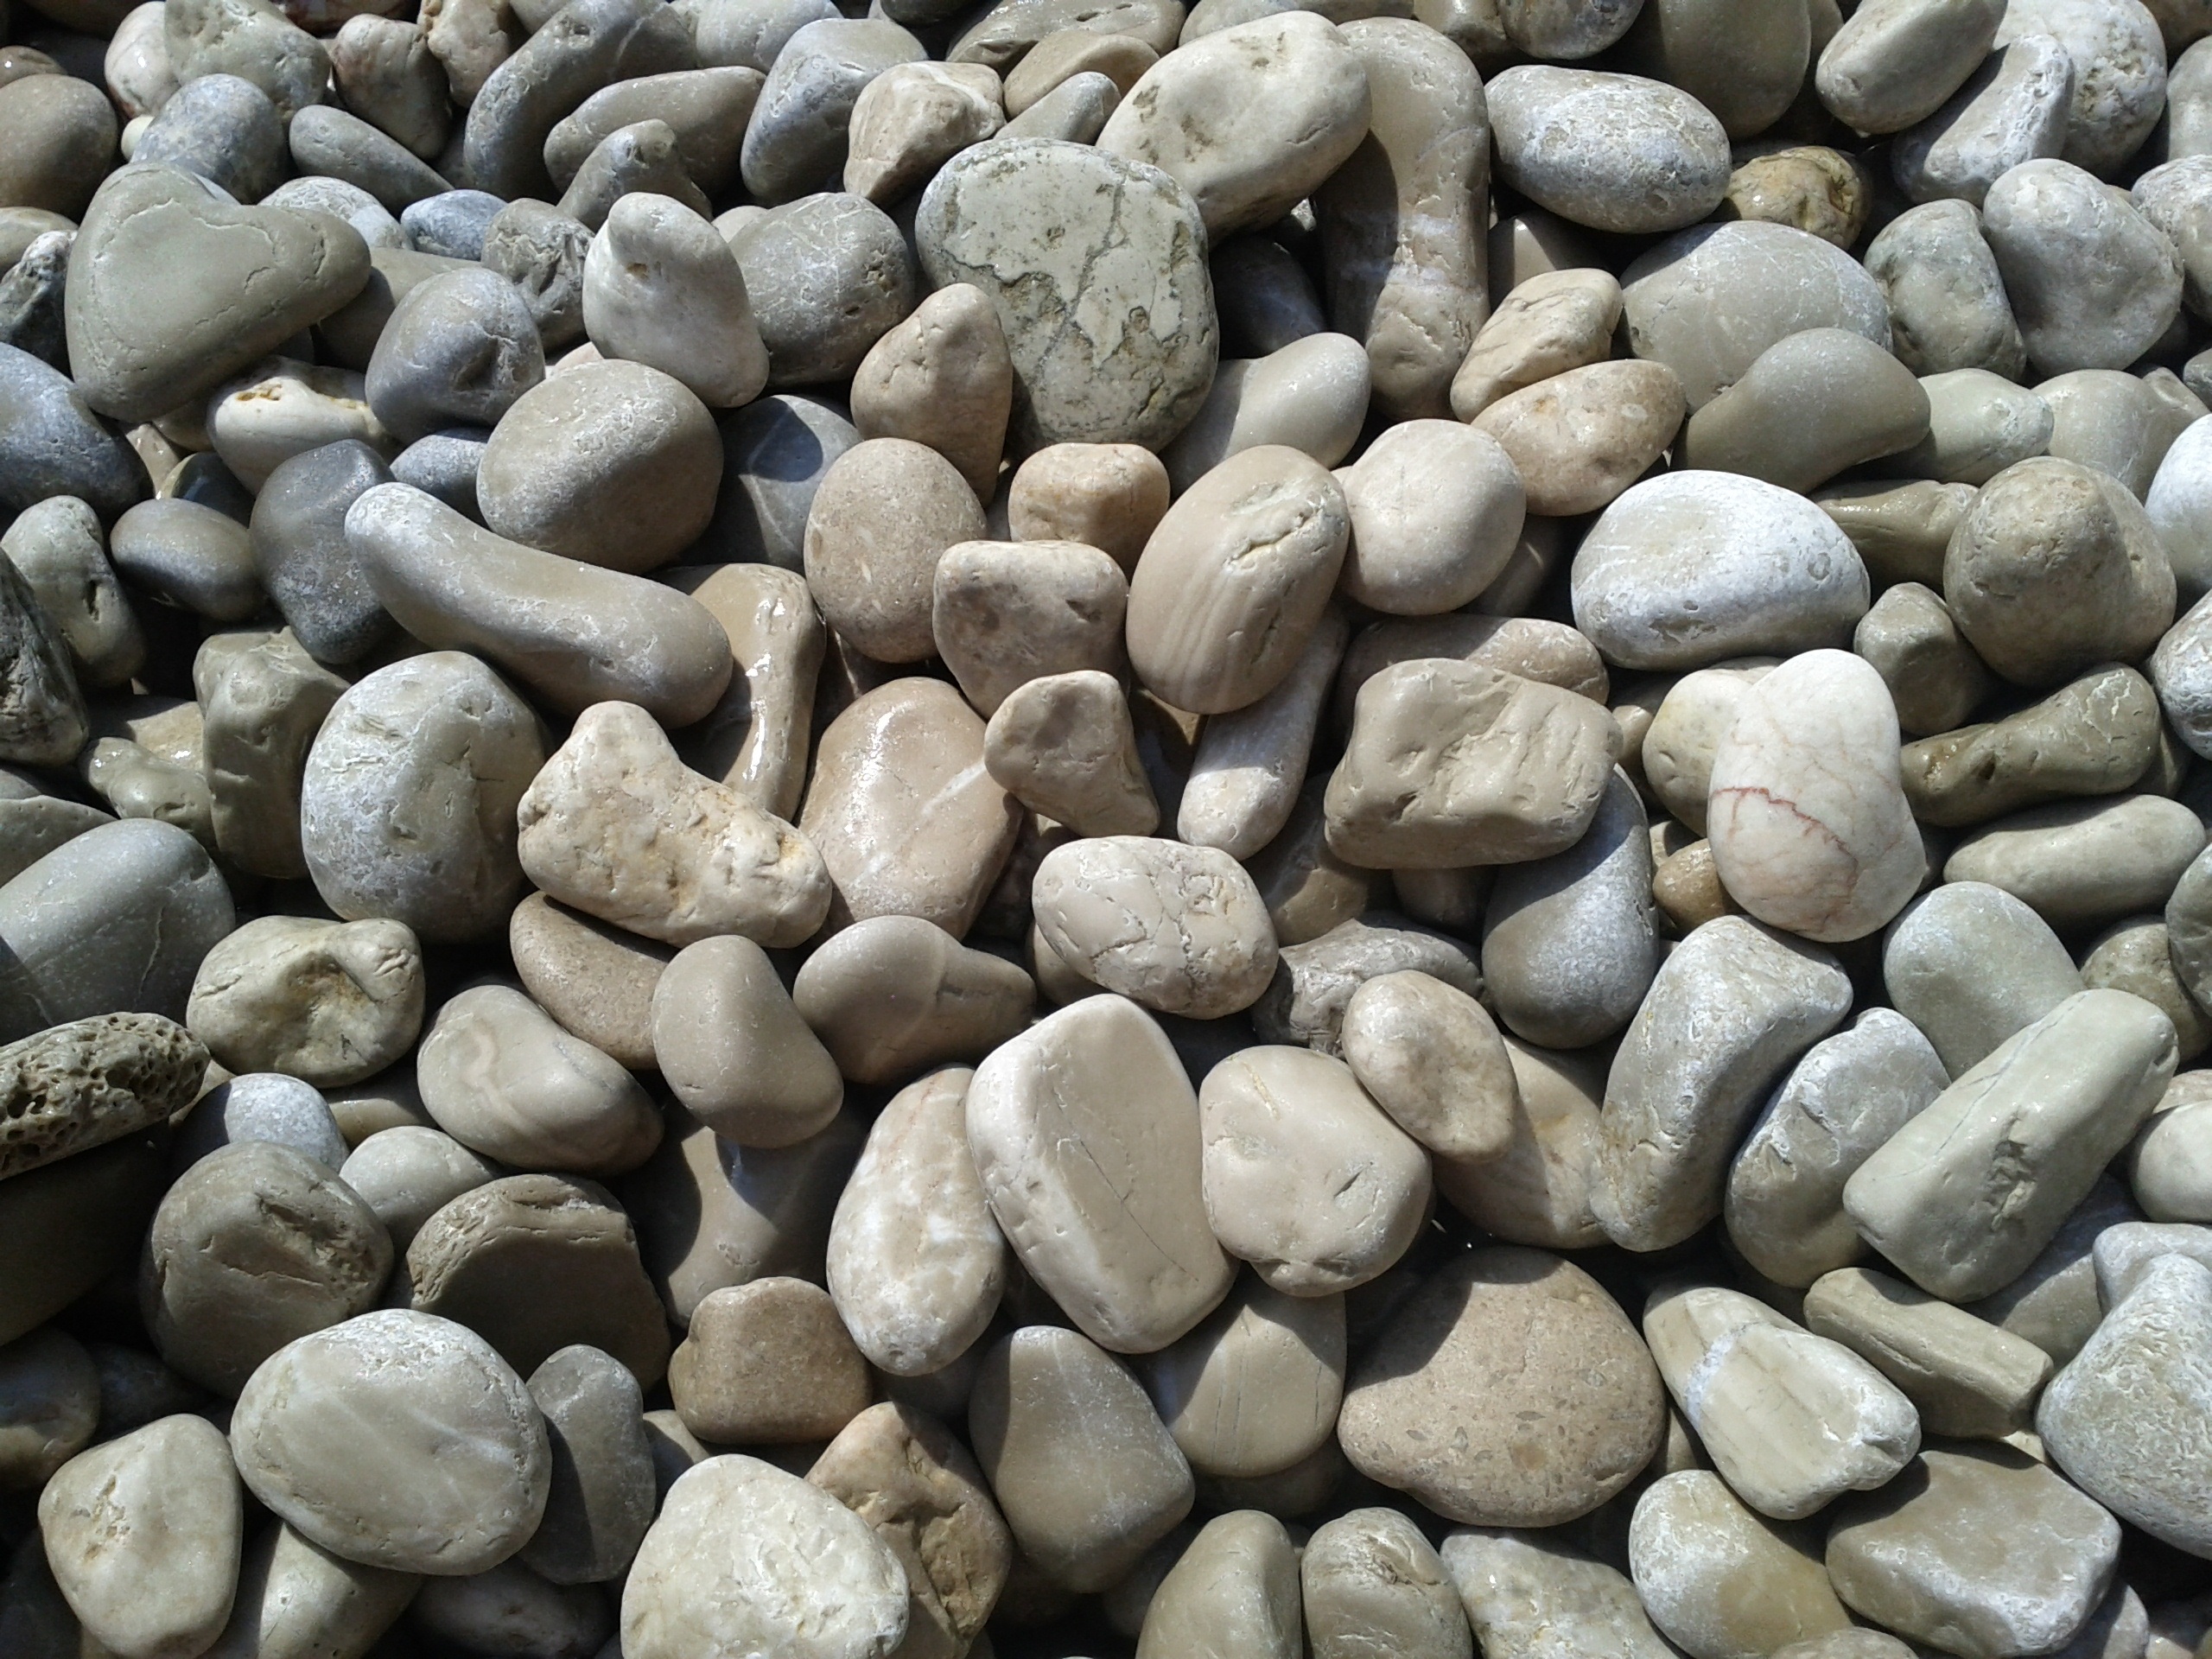
beach, rock, cobblestone, pebble, stone wall, material, rubble, gravel, pebbles